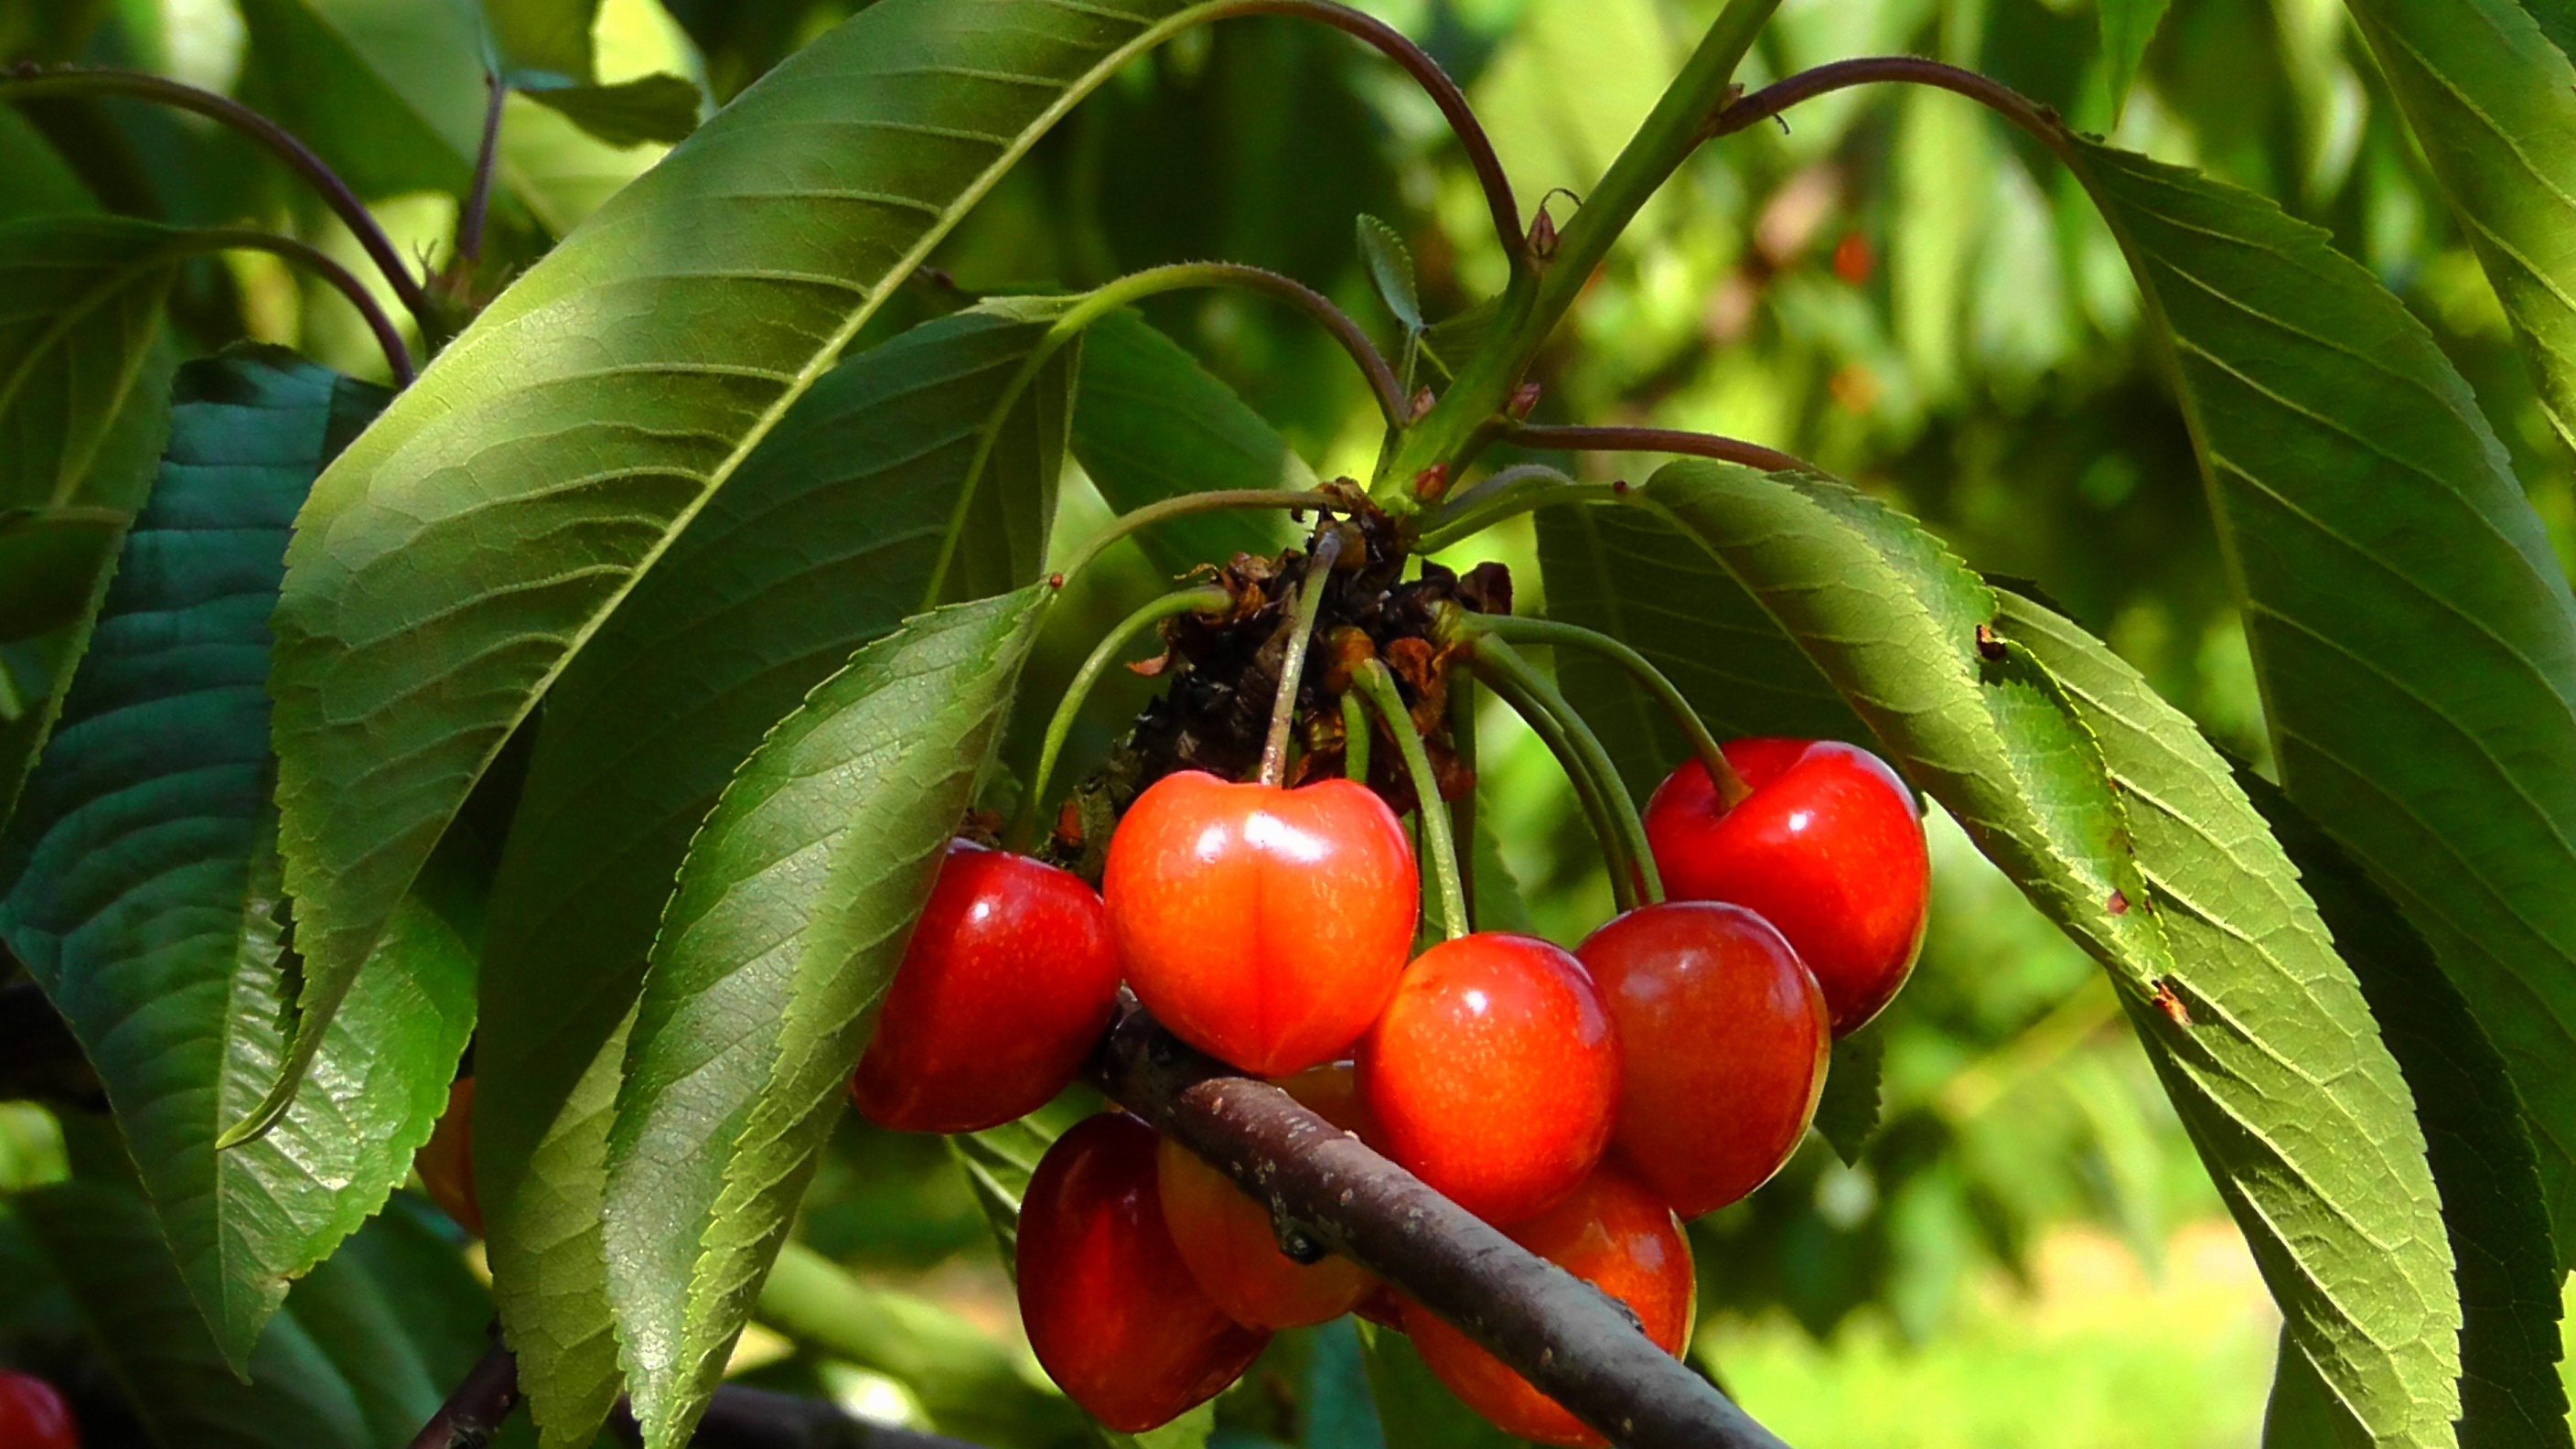
tree, nature, branch, plant, fruit, flower, food, red, produce, evergreen, healthy, shrub, fruit tree, fruits, cherry, cherries, flowering plant, rose family, fruity, acerola, malpighia, sweet cherries, sweet cherry, land plant